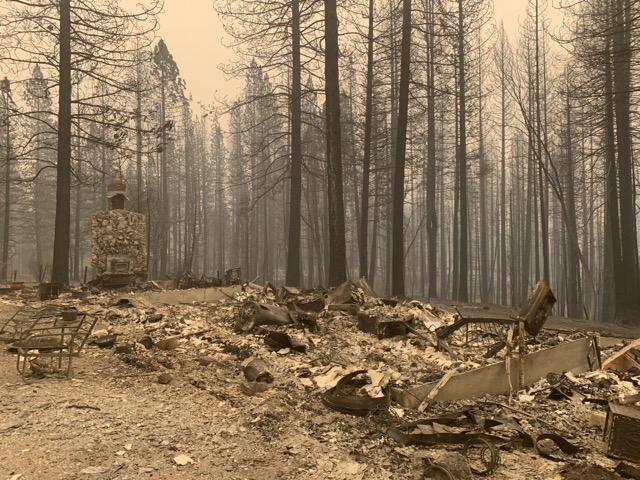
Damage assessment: destroyed